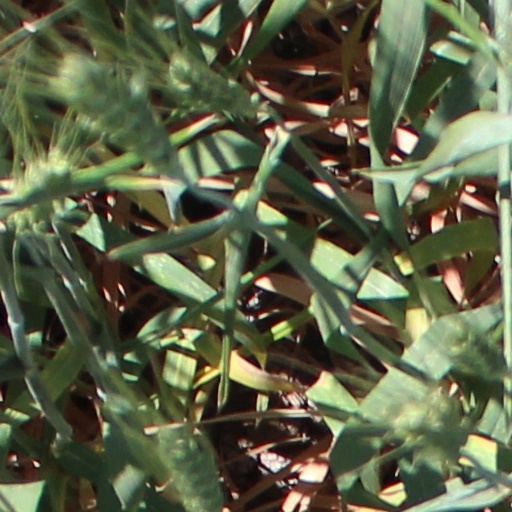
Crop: wheat